Herr Lehmann

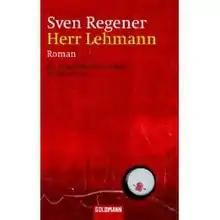
Cover of German paperback edition

Herr Lehmann is a German novel by Sven Regener, published in 2001, adapted for the screen in 2003. It has been translated into English by John Brownjohn under the title Berlin Blues.